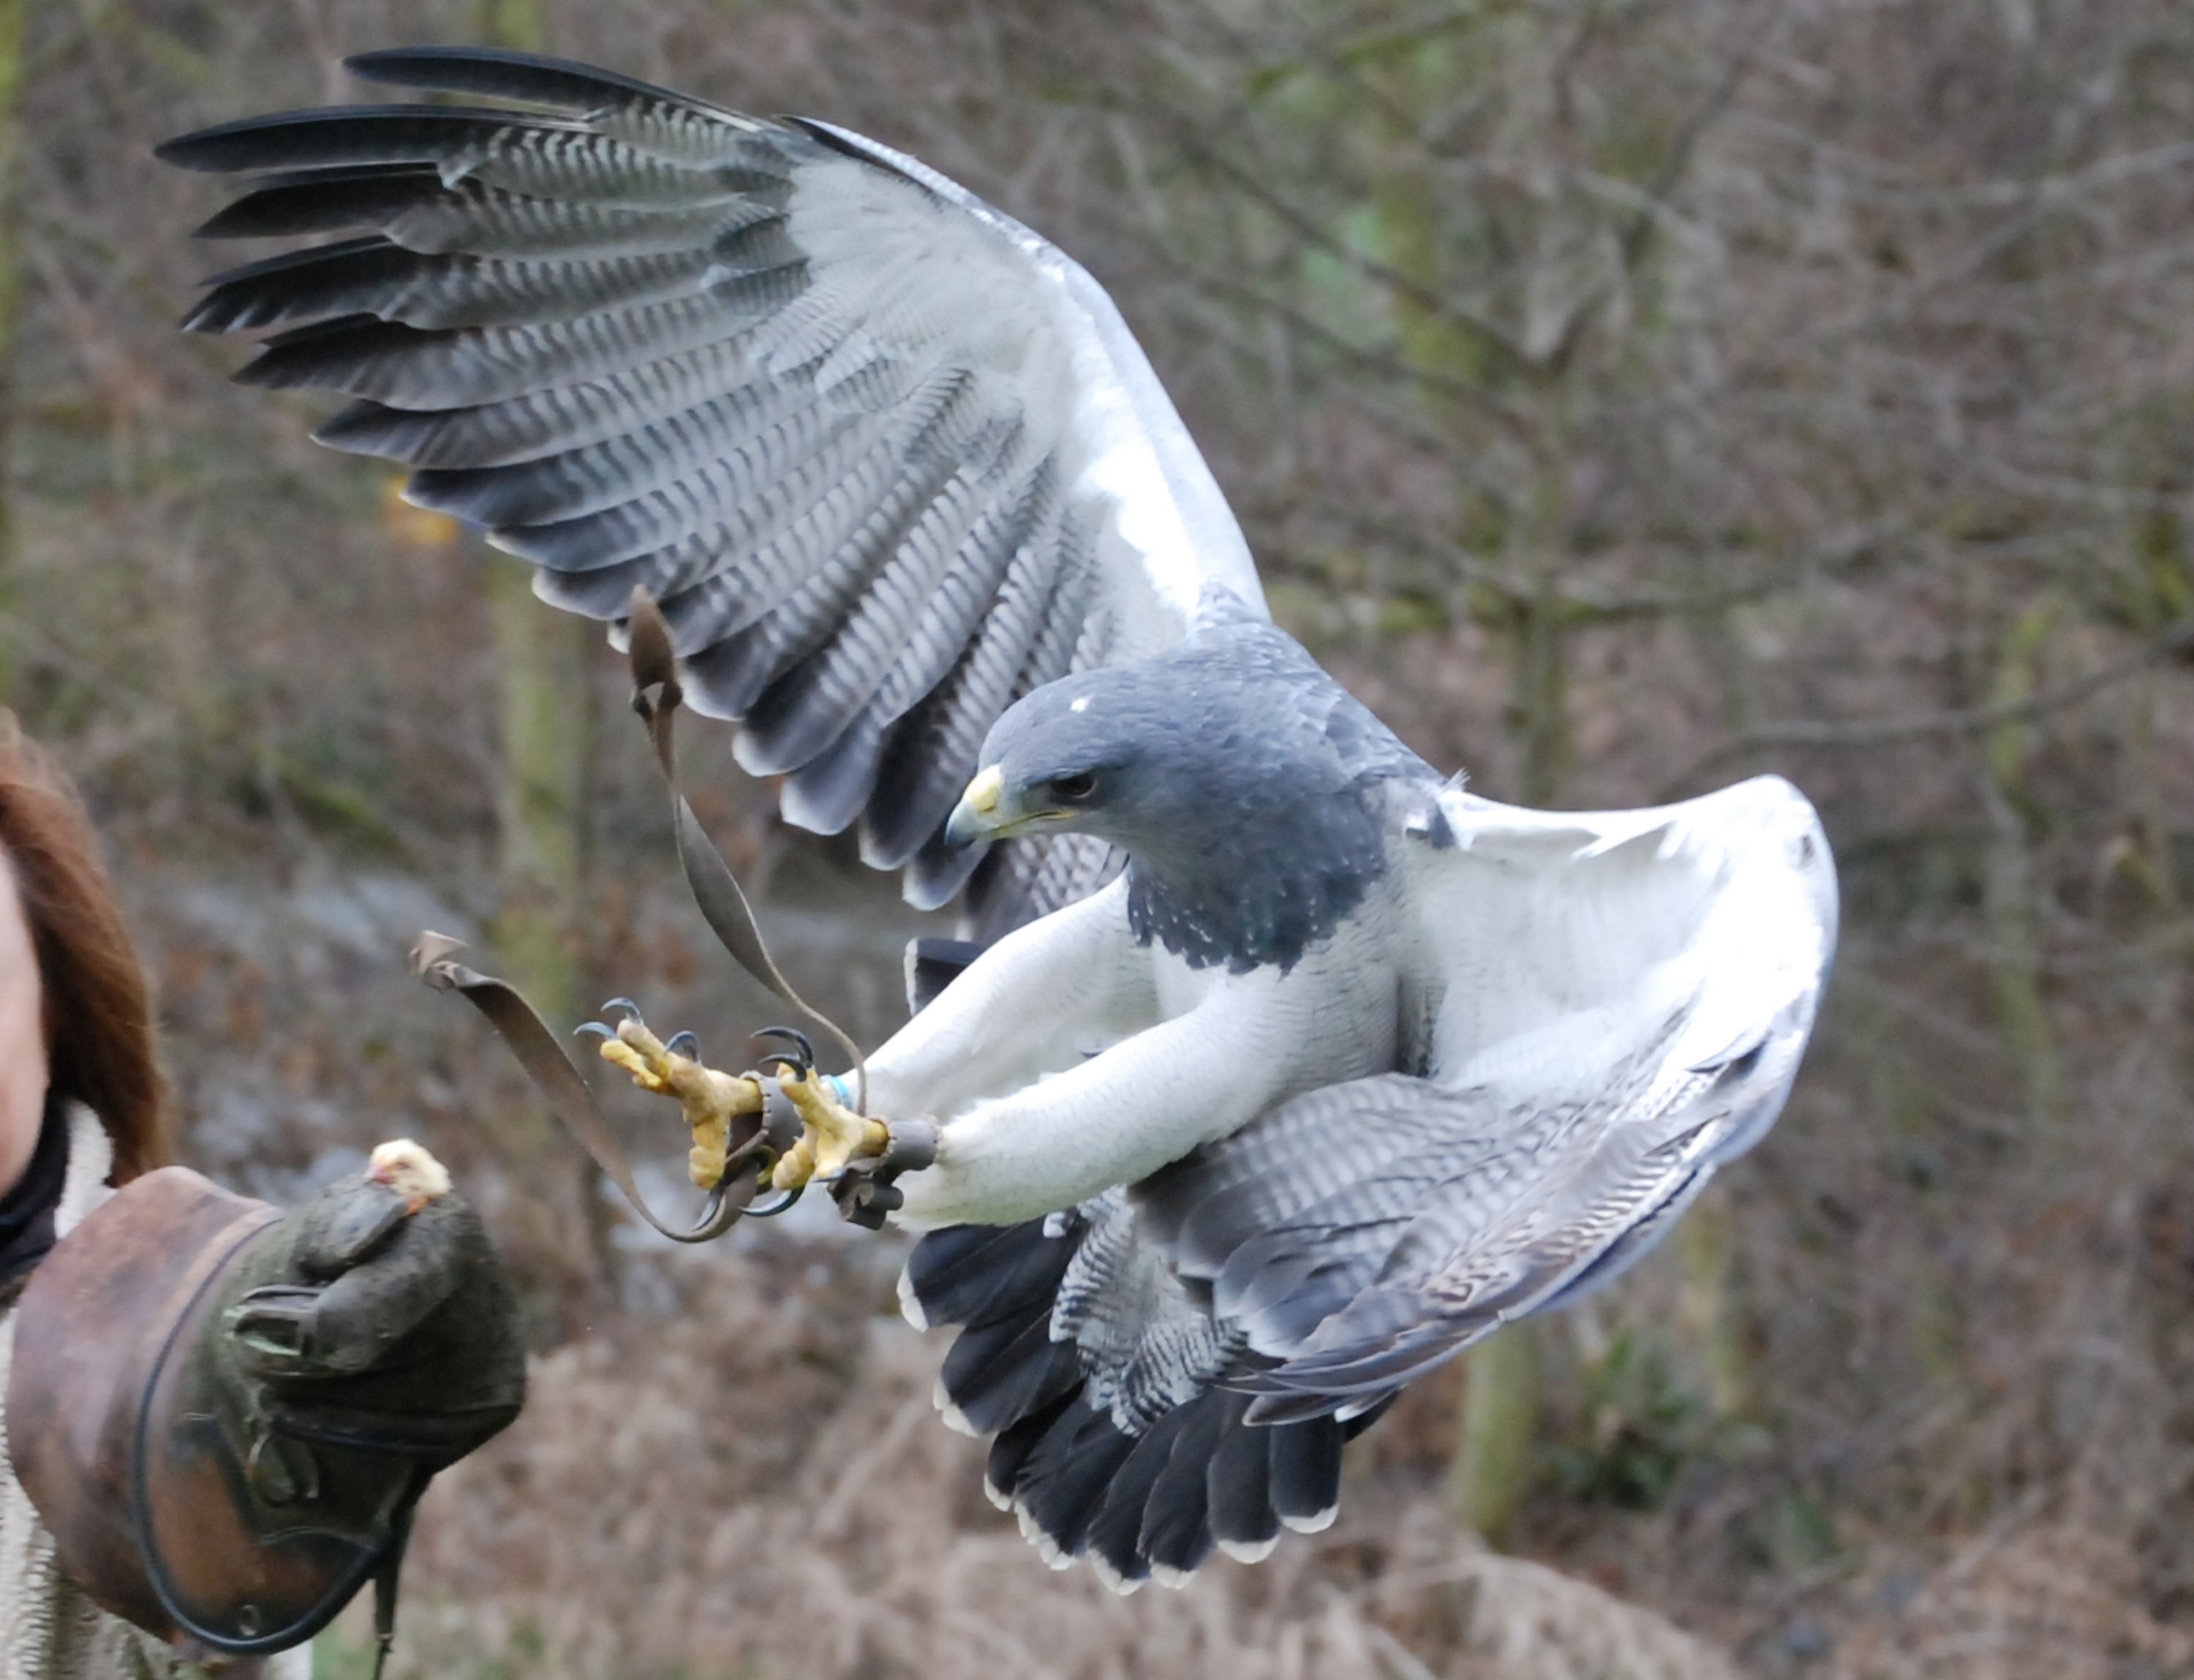
nature, outdoor, wilderness, bird, wing, animal, seabird, fly, wildlife, wild, beak, eagle, mammal, predator, freedom, feather, avian, fauna, majestic, bird of prey, close up, wings, vertebrate, creature, vulture, falcon